Karabiner 98k

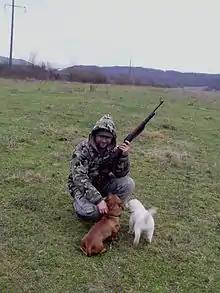
Hunter in Zakarpattia Oblast with a Karabiner 98k in 2010

The Spanish M43, produced in A Coruña from 1944 to 1958, was a variant of the Karabiner 98k with a straight bolt handle, no front sight guard and a handle groove in the front stock much like the earlier . It was chambered in 7.92×57mm Mauser calibre. It was the standard rifle of the Spanish units during the Ifni War. Some were rebuilt from Gewehr 98 or Republican wz. 29 rifles. The Spanish Air Force had a slightly modified version with front sight guards, the M44. When Spain began switching to the CETME automatic rifle, many M43 were converted to FR8 rifles for military training purposes and Guardia Civil service.